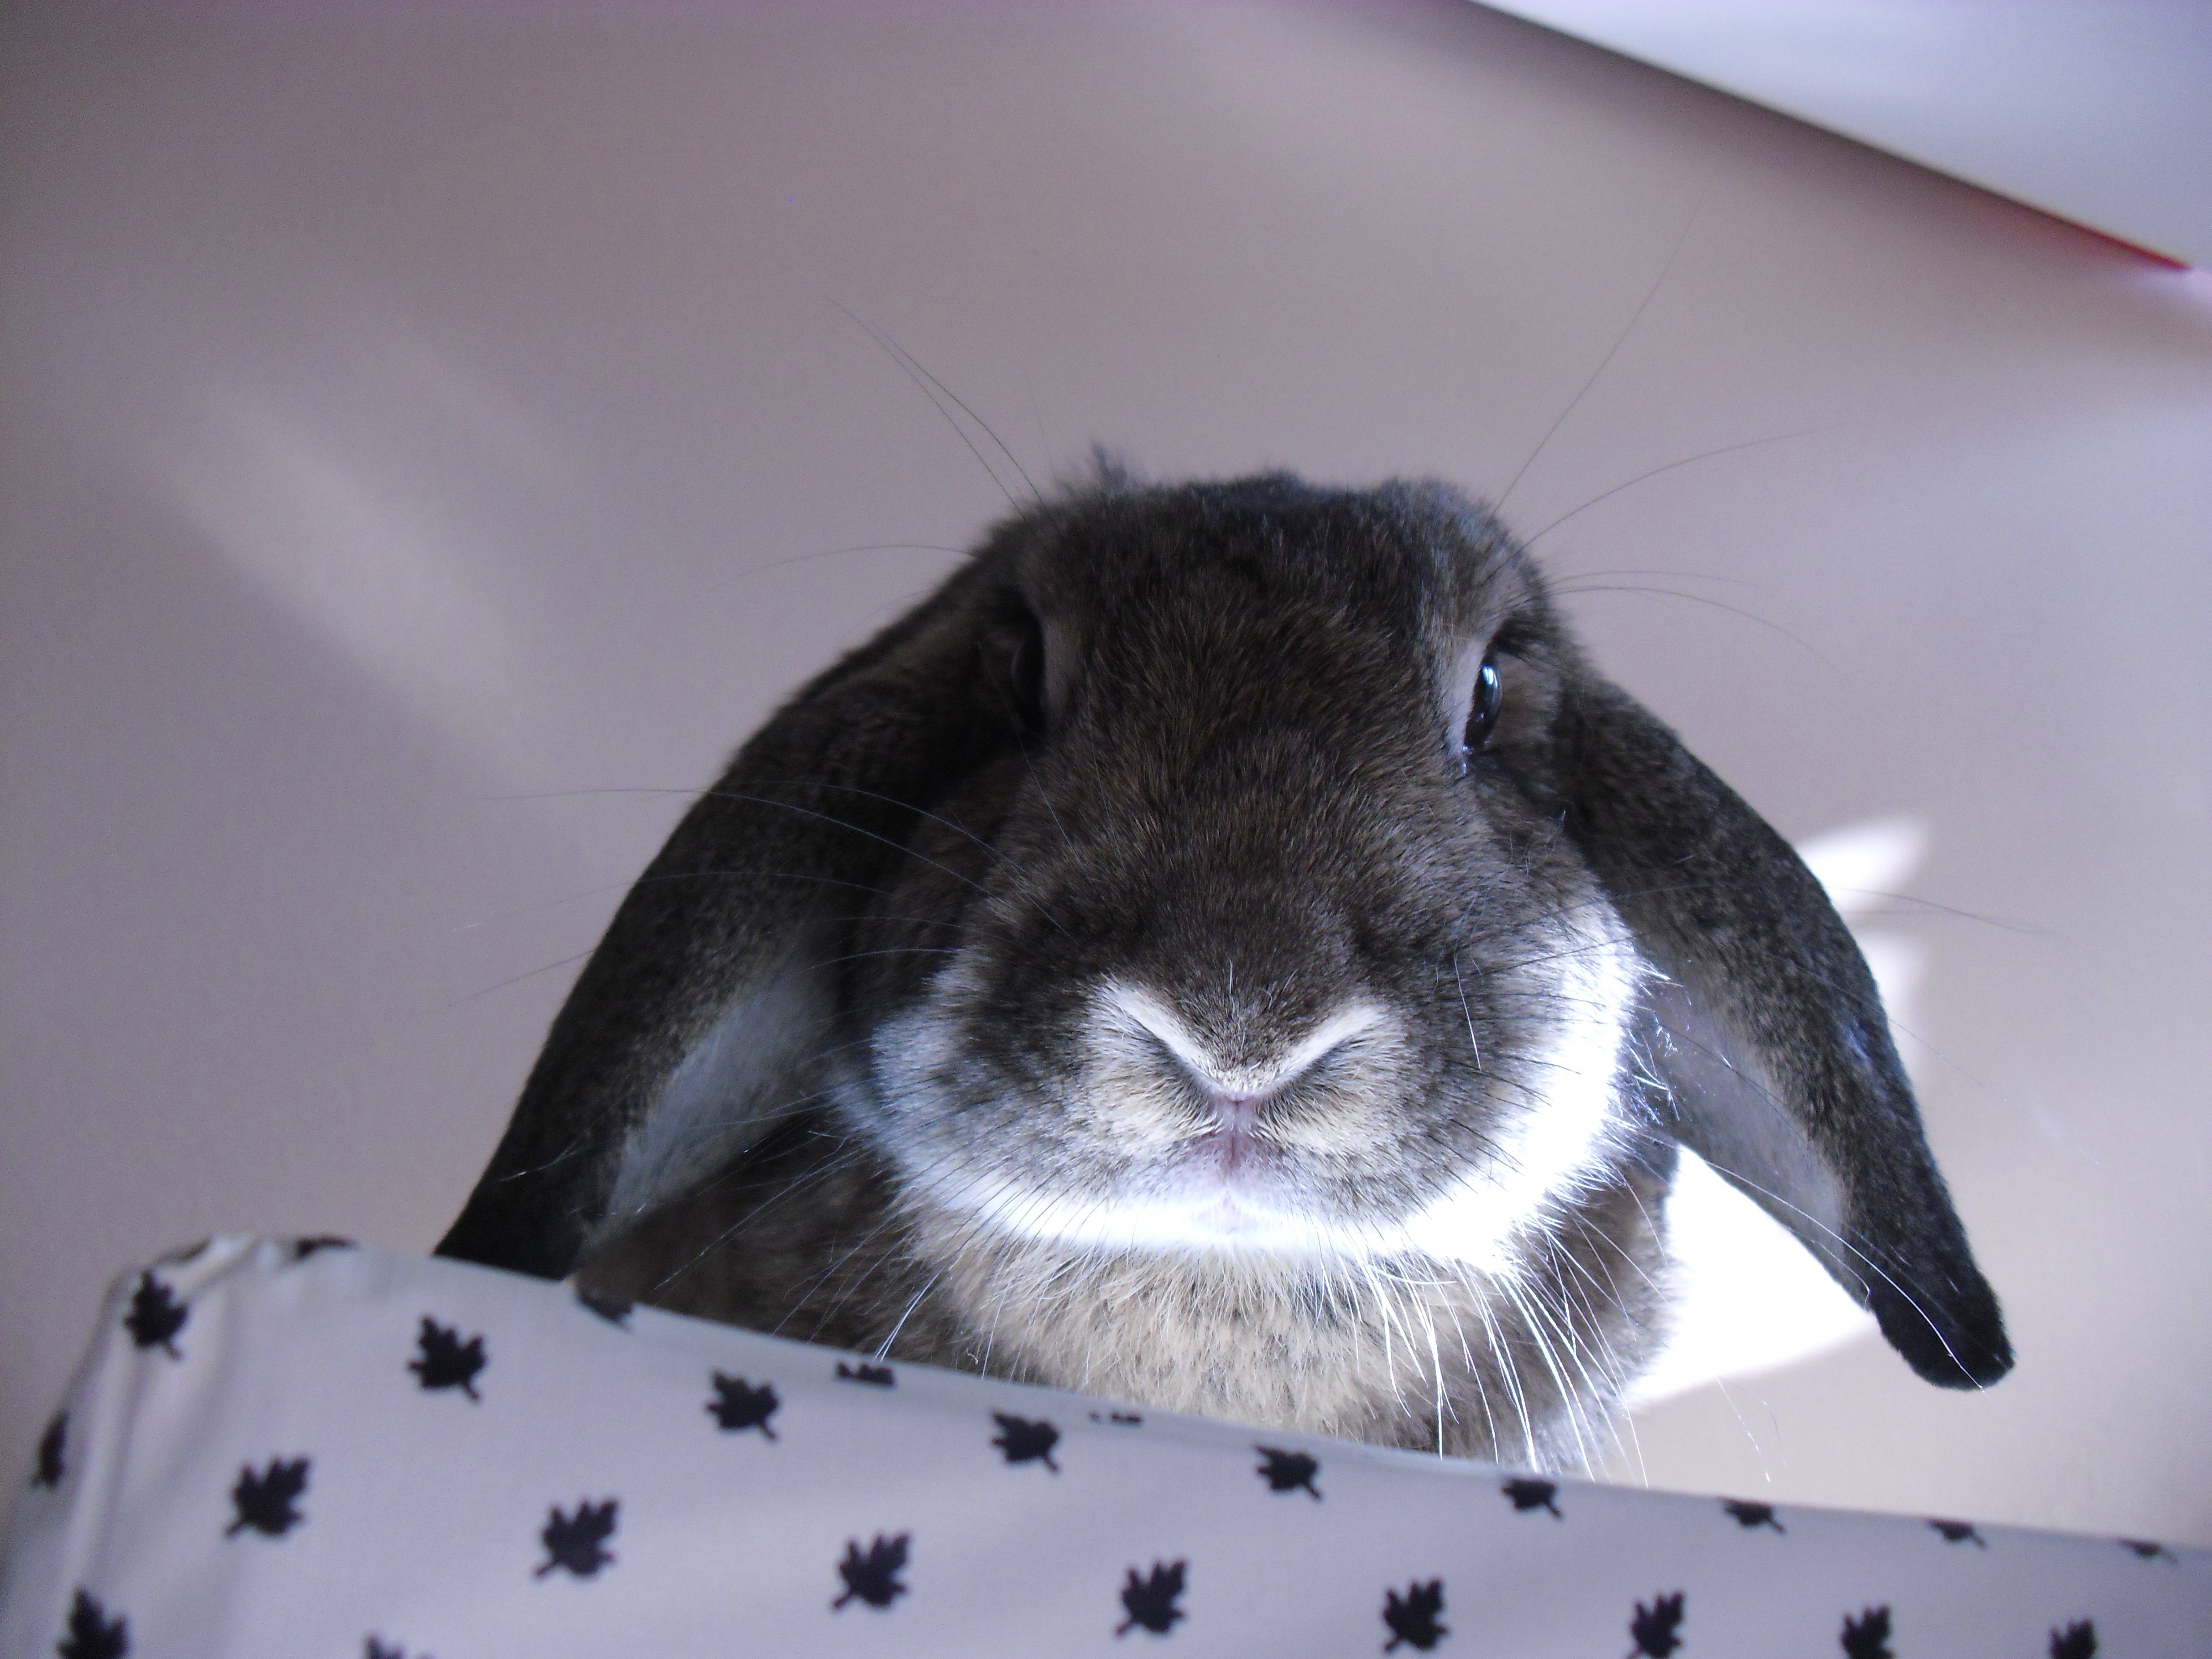
nature, white, mammal, fauna, rabbit, whiskers, vertebrate, plush, bunny, bianca, domestic rabbit, rabits and hares